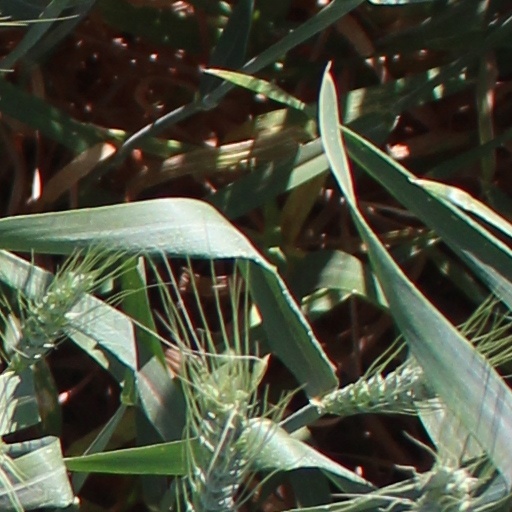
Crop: wheat